Vaughn Walker

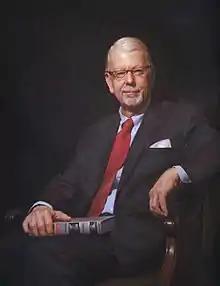
Walker's official portrait

Walker generally believes in a legal approach known as law and economics.